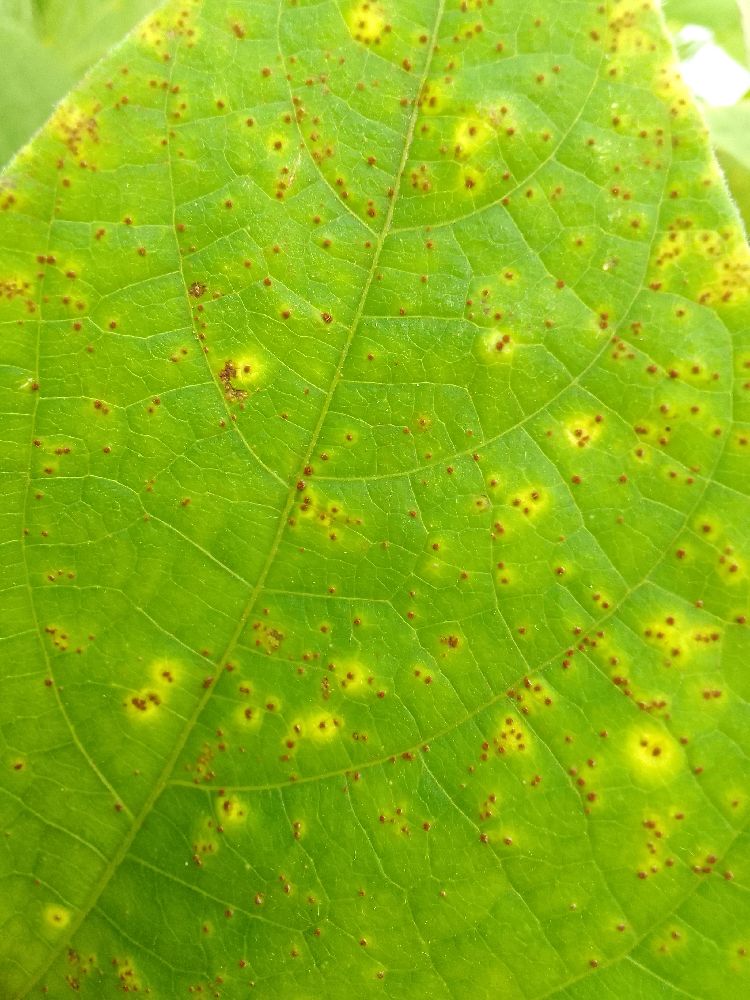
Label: rust